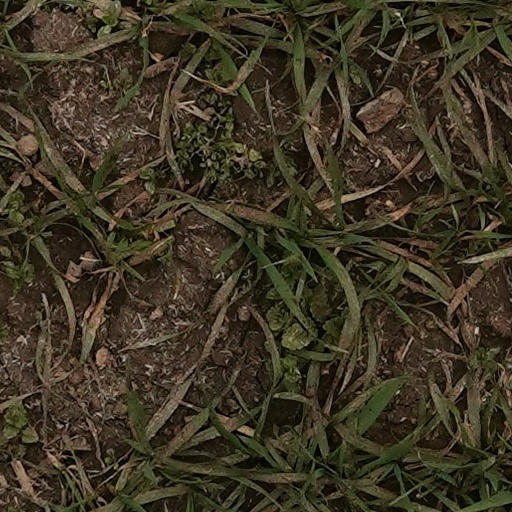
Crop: wheat